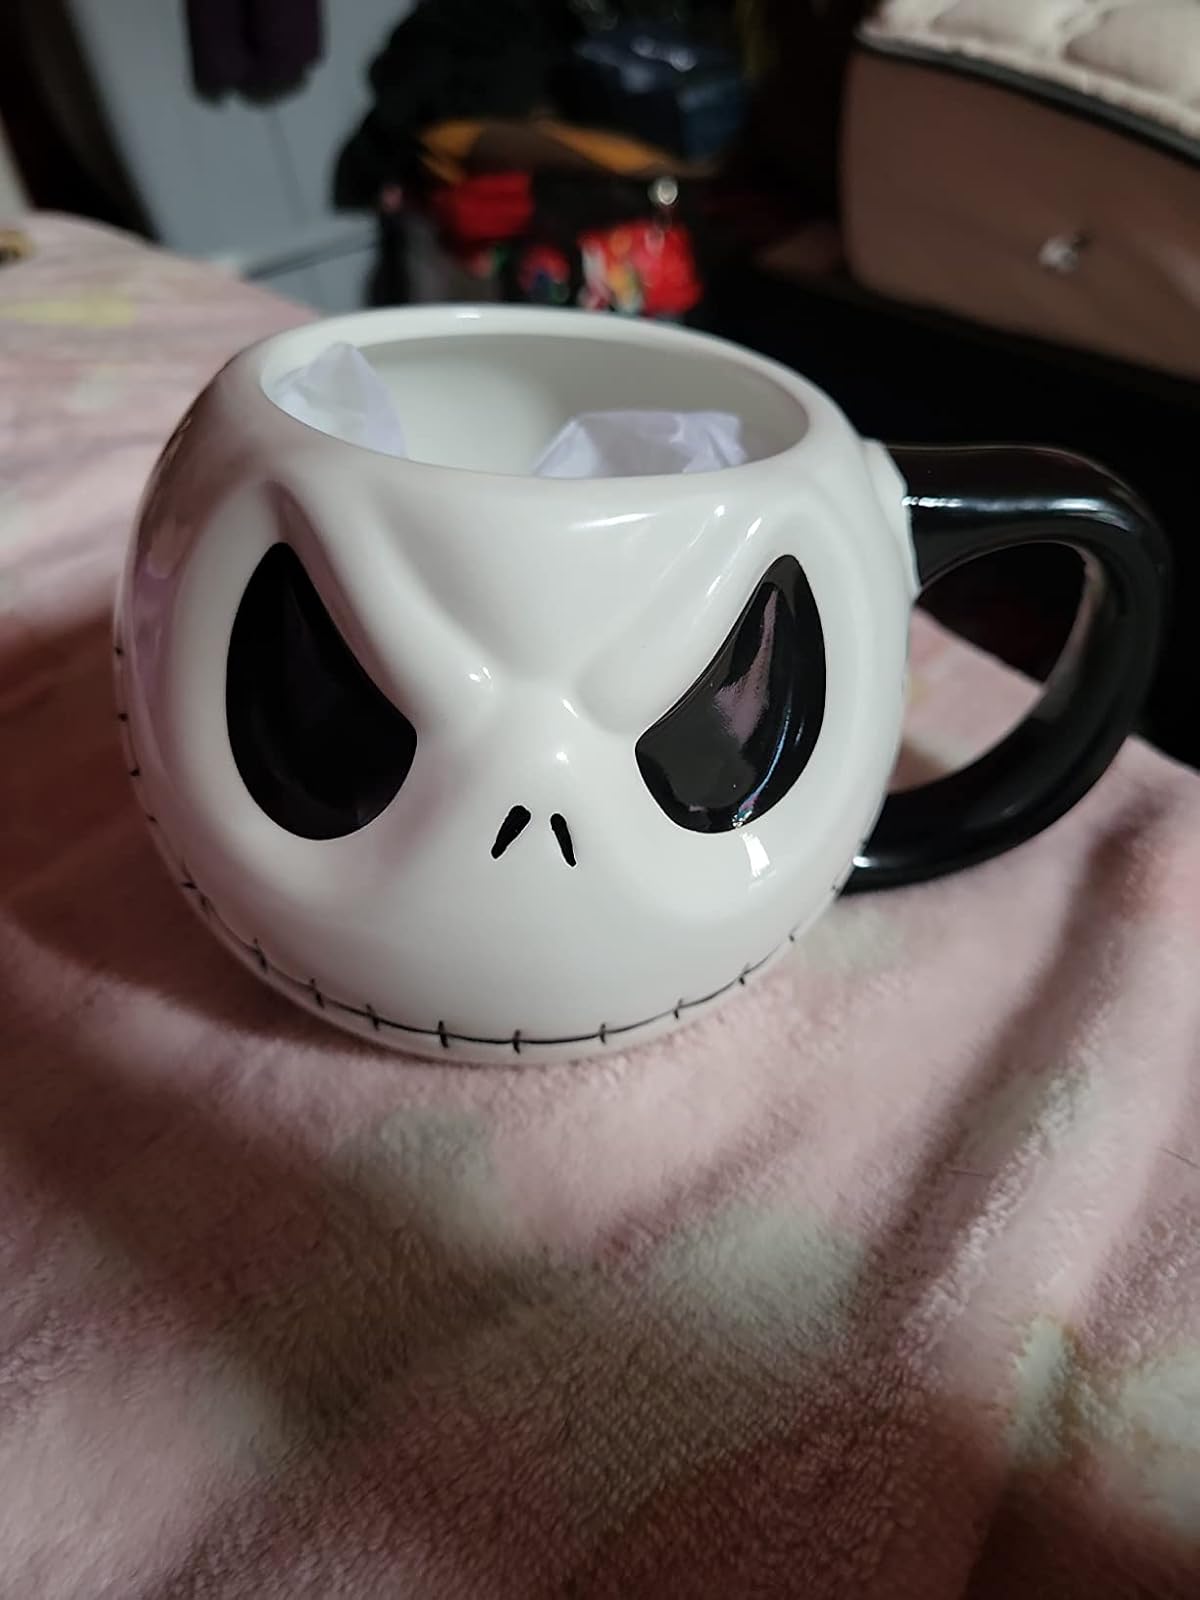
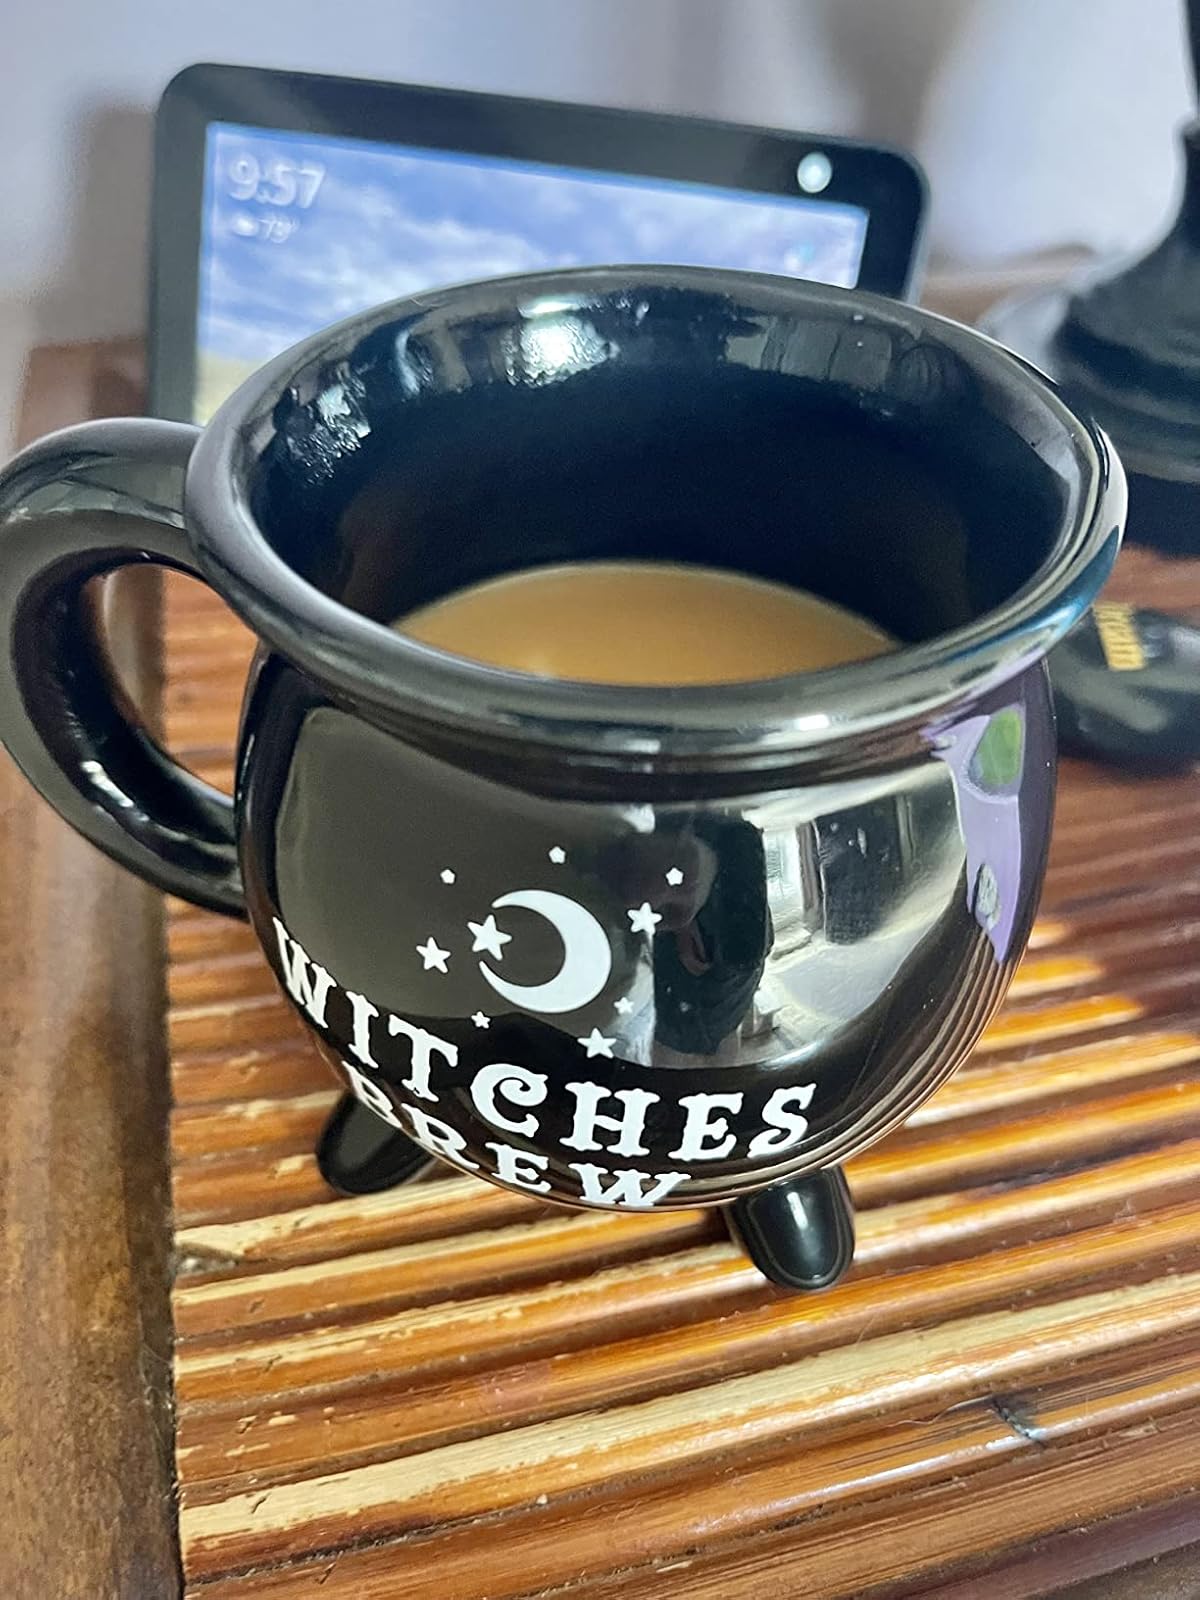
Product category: items_mug
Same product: no